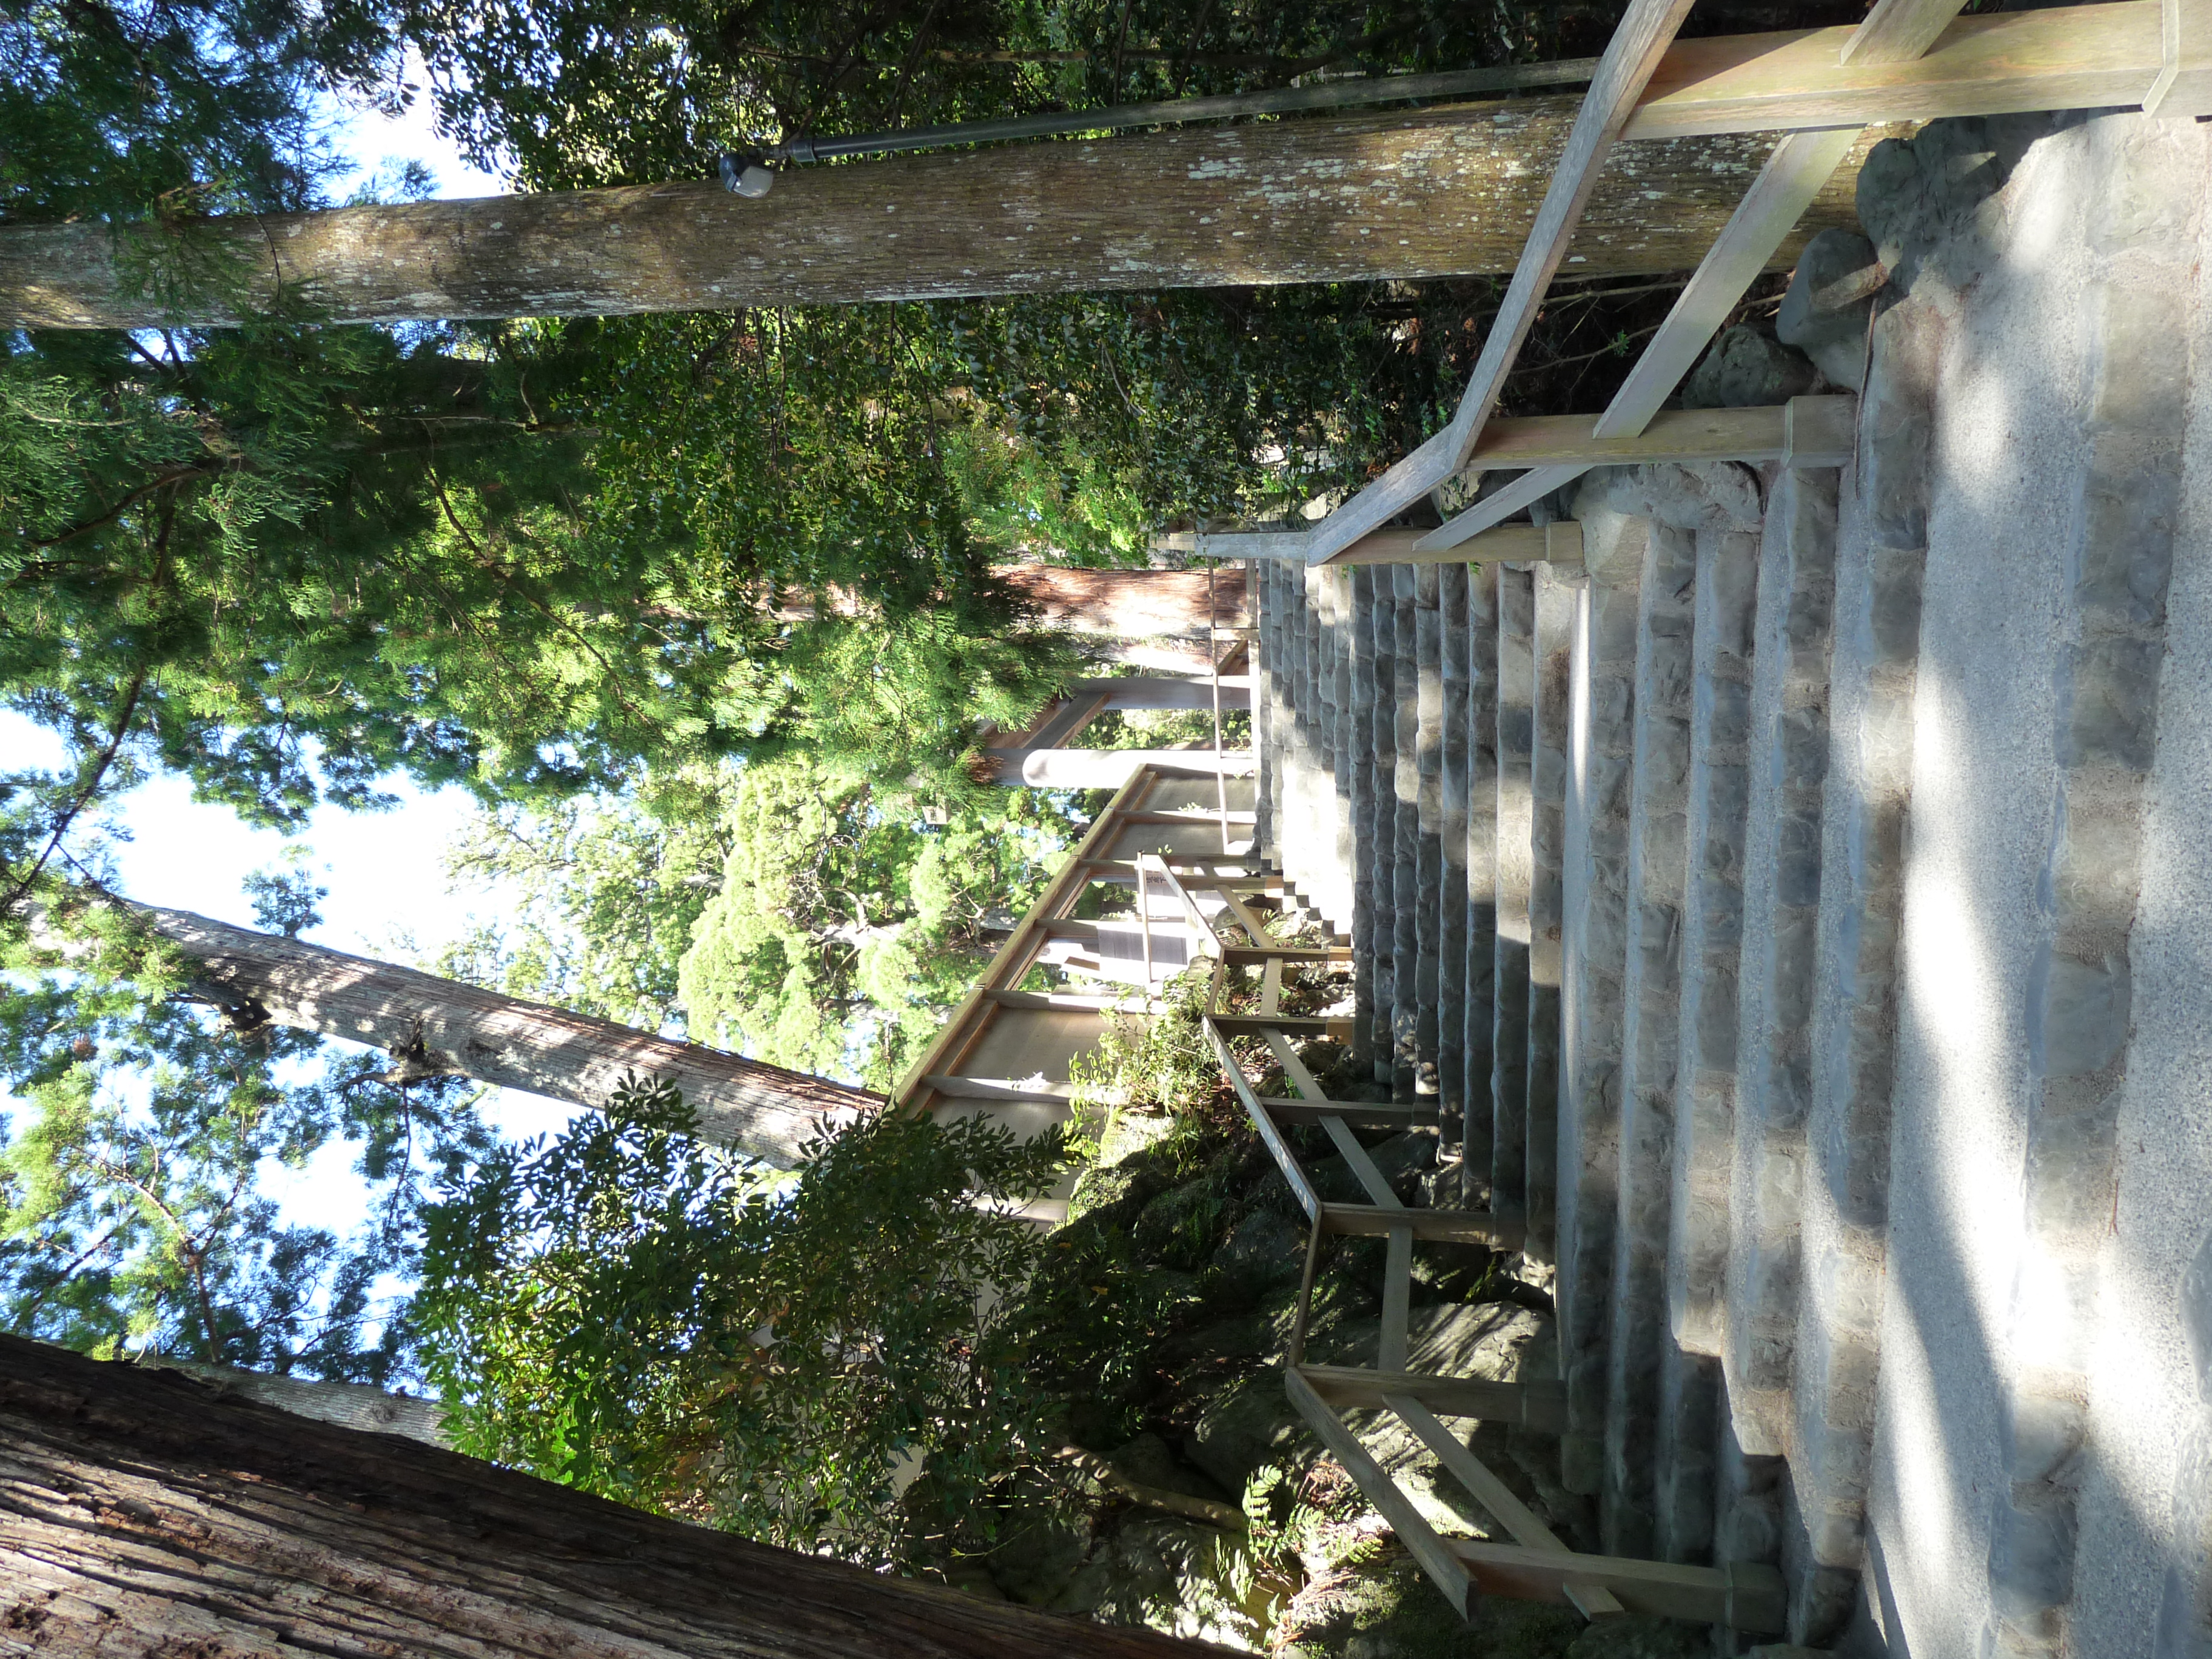
japan, ise, shrine, trees, shinto, traditional, historic, stairs, tree, branch, plant, sunlight, wood, house